Dvir Benedek

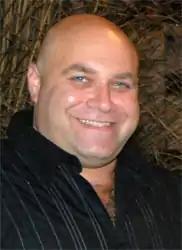
Dvir Benedek, 2015

Dvir Benedek (born 29 December 1969) is an Israeli actor. He is chairman of the Israeli screen actors union Shaham.